Ansitz Kreit

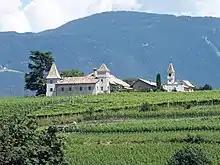
Ansitz Kreit in January 2014

Ansitz Kreit is an "Ansitz" in Eppan an der Weinstraße, South Tyrol, Italy.